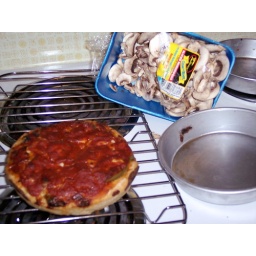
You'd have to be in the kitchen to appreciate the smell and shortly after the taste. This pizza was delicious.